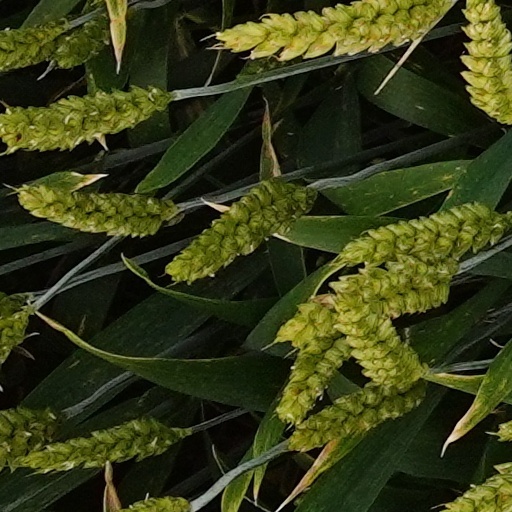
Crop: wheat